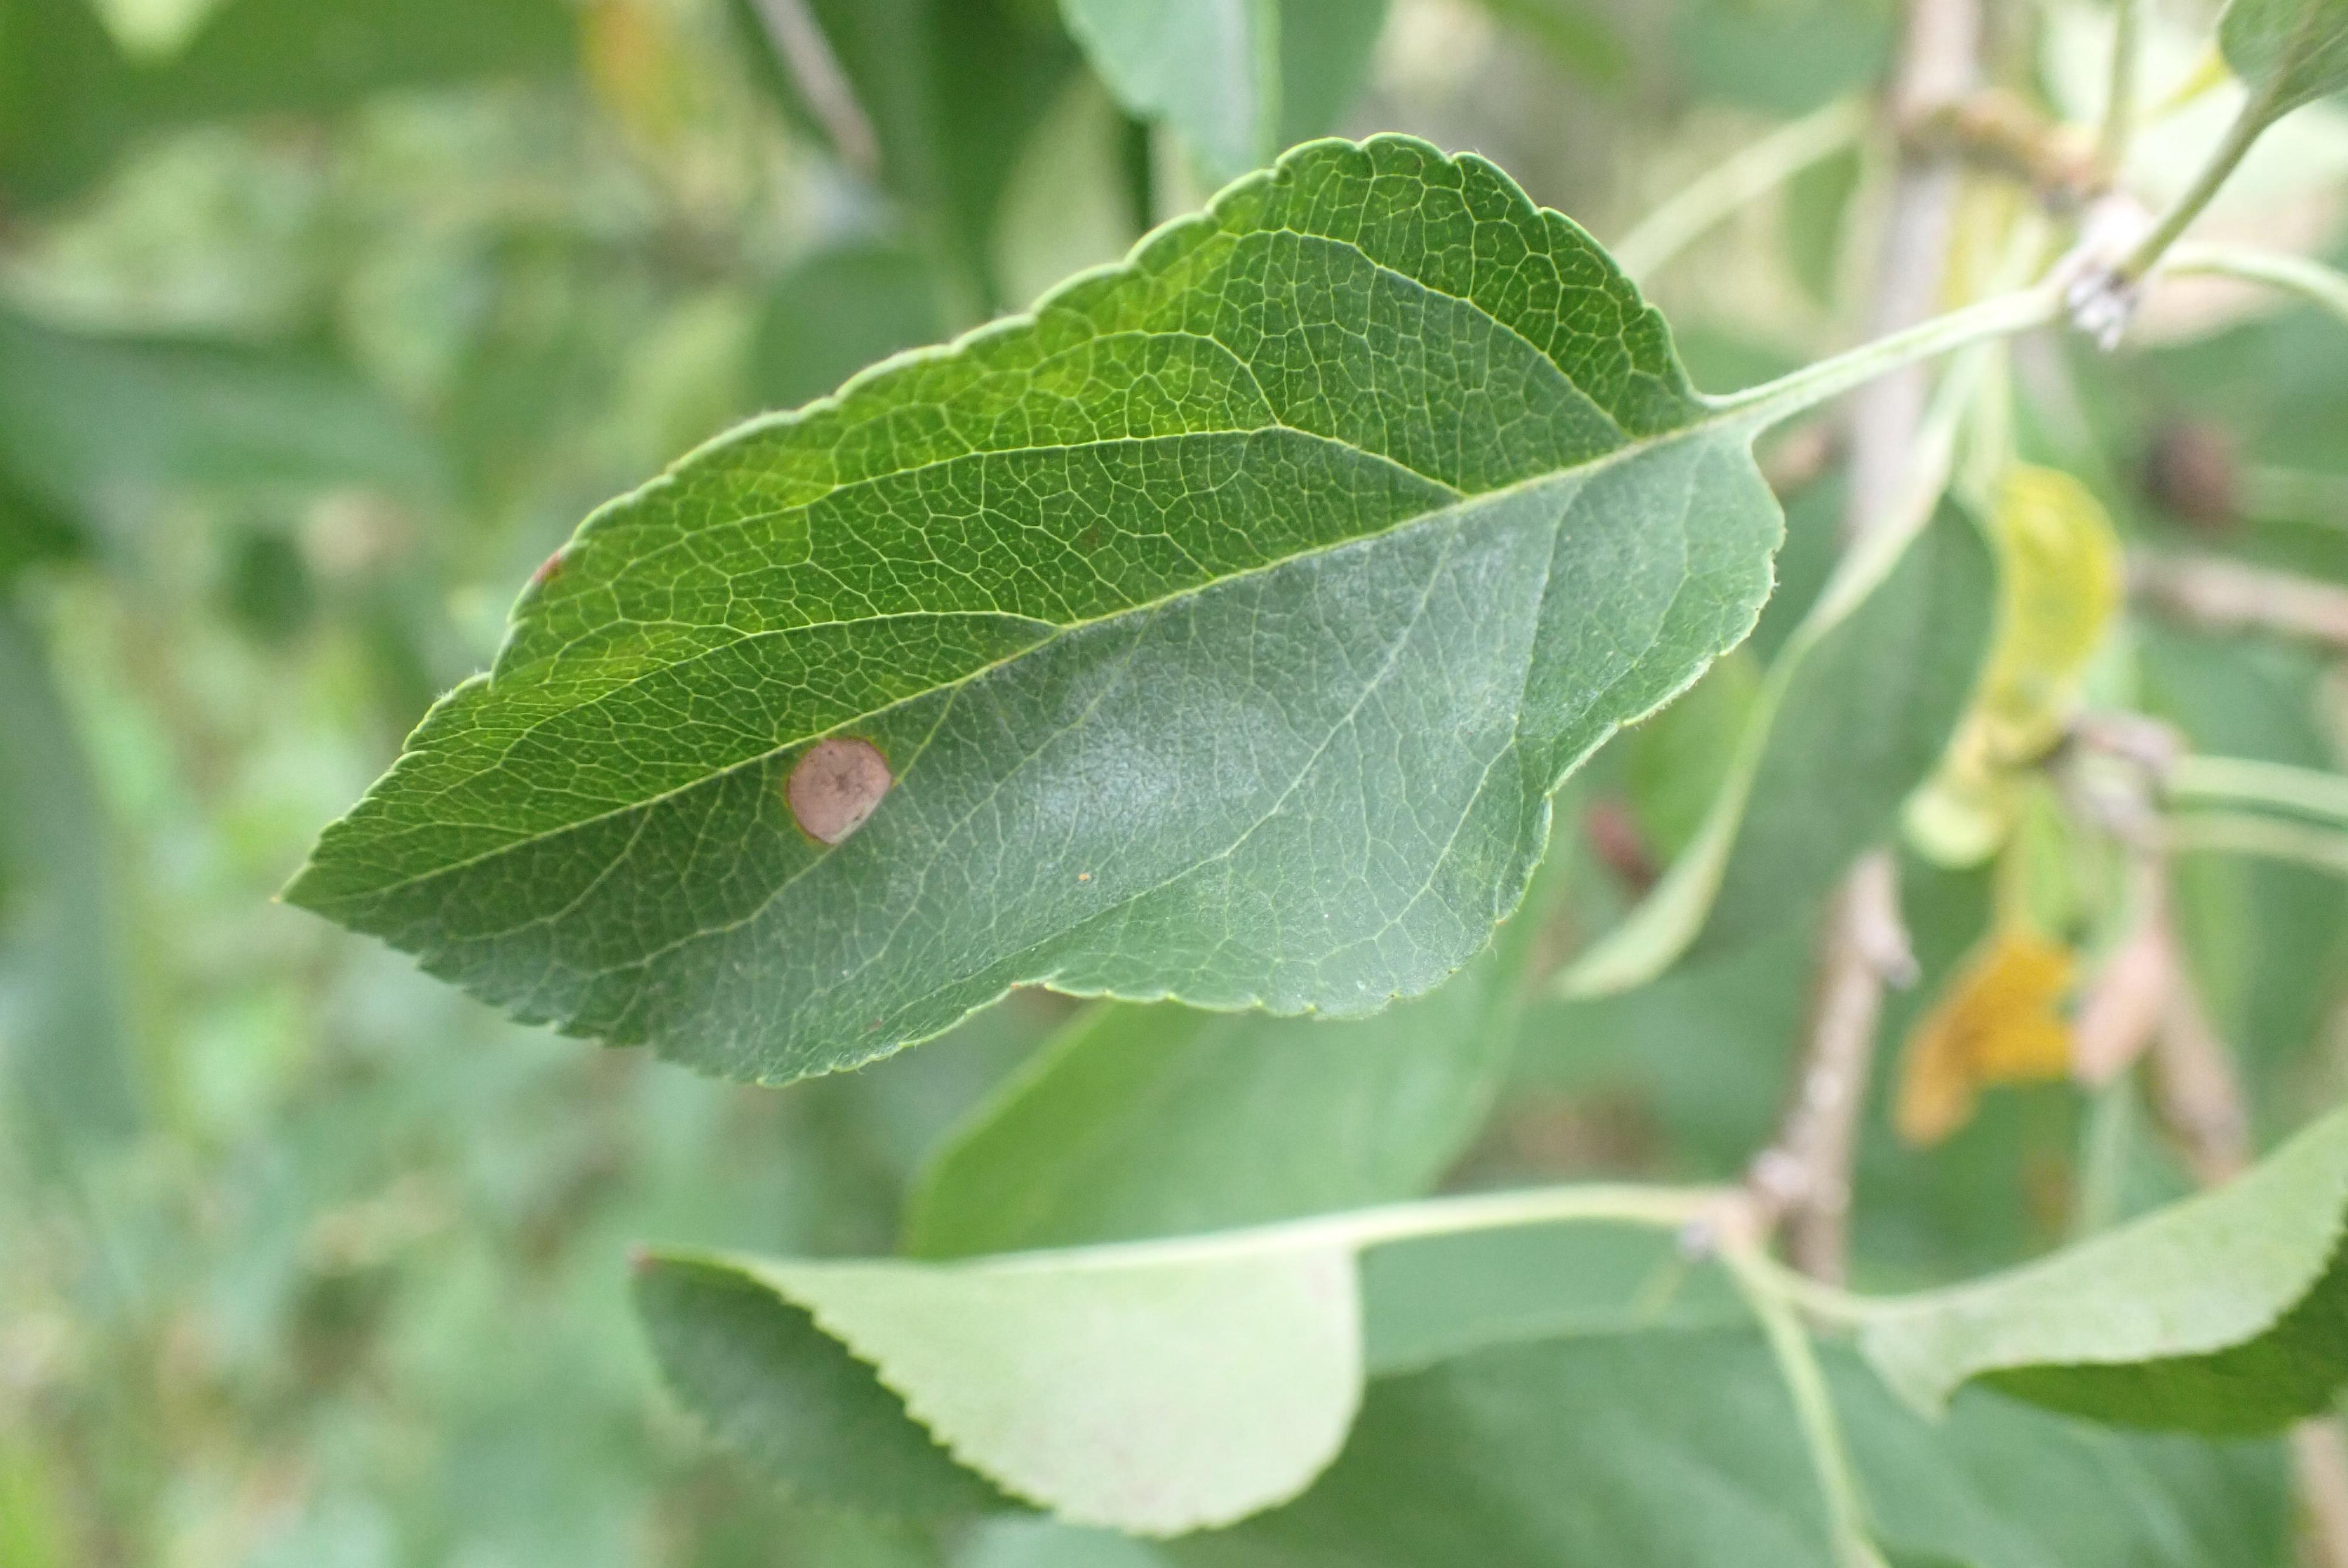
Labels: complex